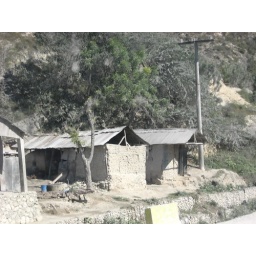
There is a stretch of road that is white gravel. Everything beside it is grey-white because of the dust.